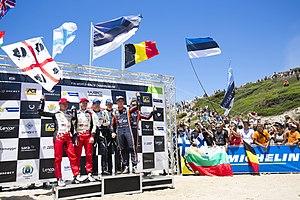
Le podium du rallye.
Le Rallye de Sardaigne 2017 est le 7ᵉ rallye du Championnat du monde des rallyes 2017 et la 14ᵉ édition de l’épreuve. Il se déroule sur 19 épreuves spéciales. Ott Tänak et Martin Järveoja, au volant d'une Ford Fiesta WRC, remportent le rallye pour ce qui est leur premier succès en championnat du monde des rallyes.